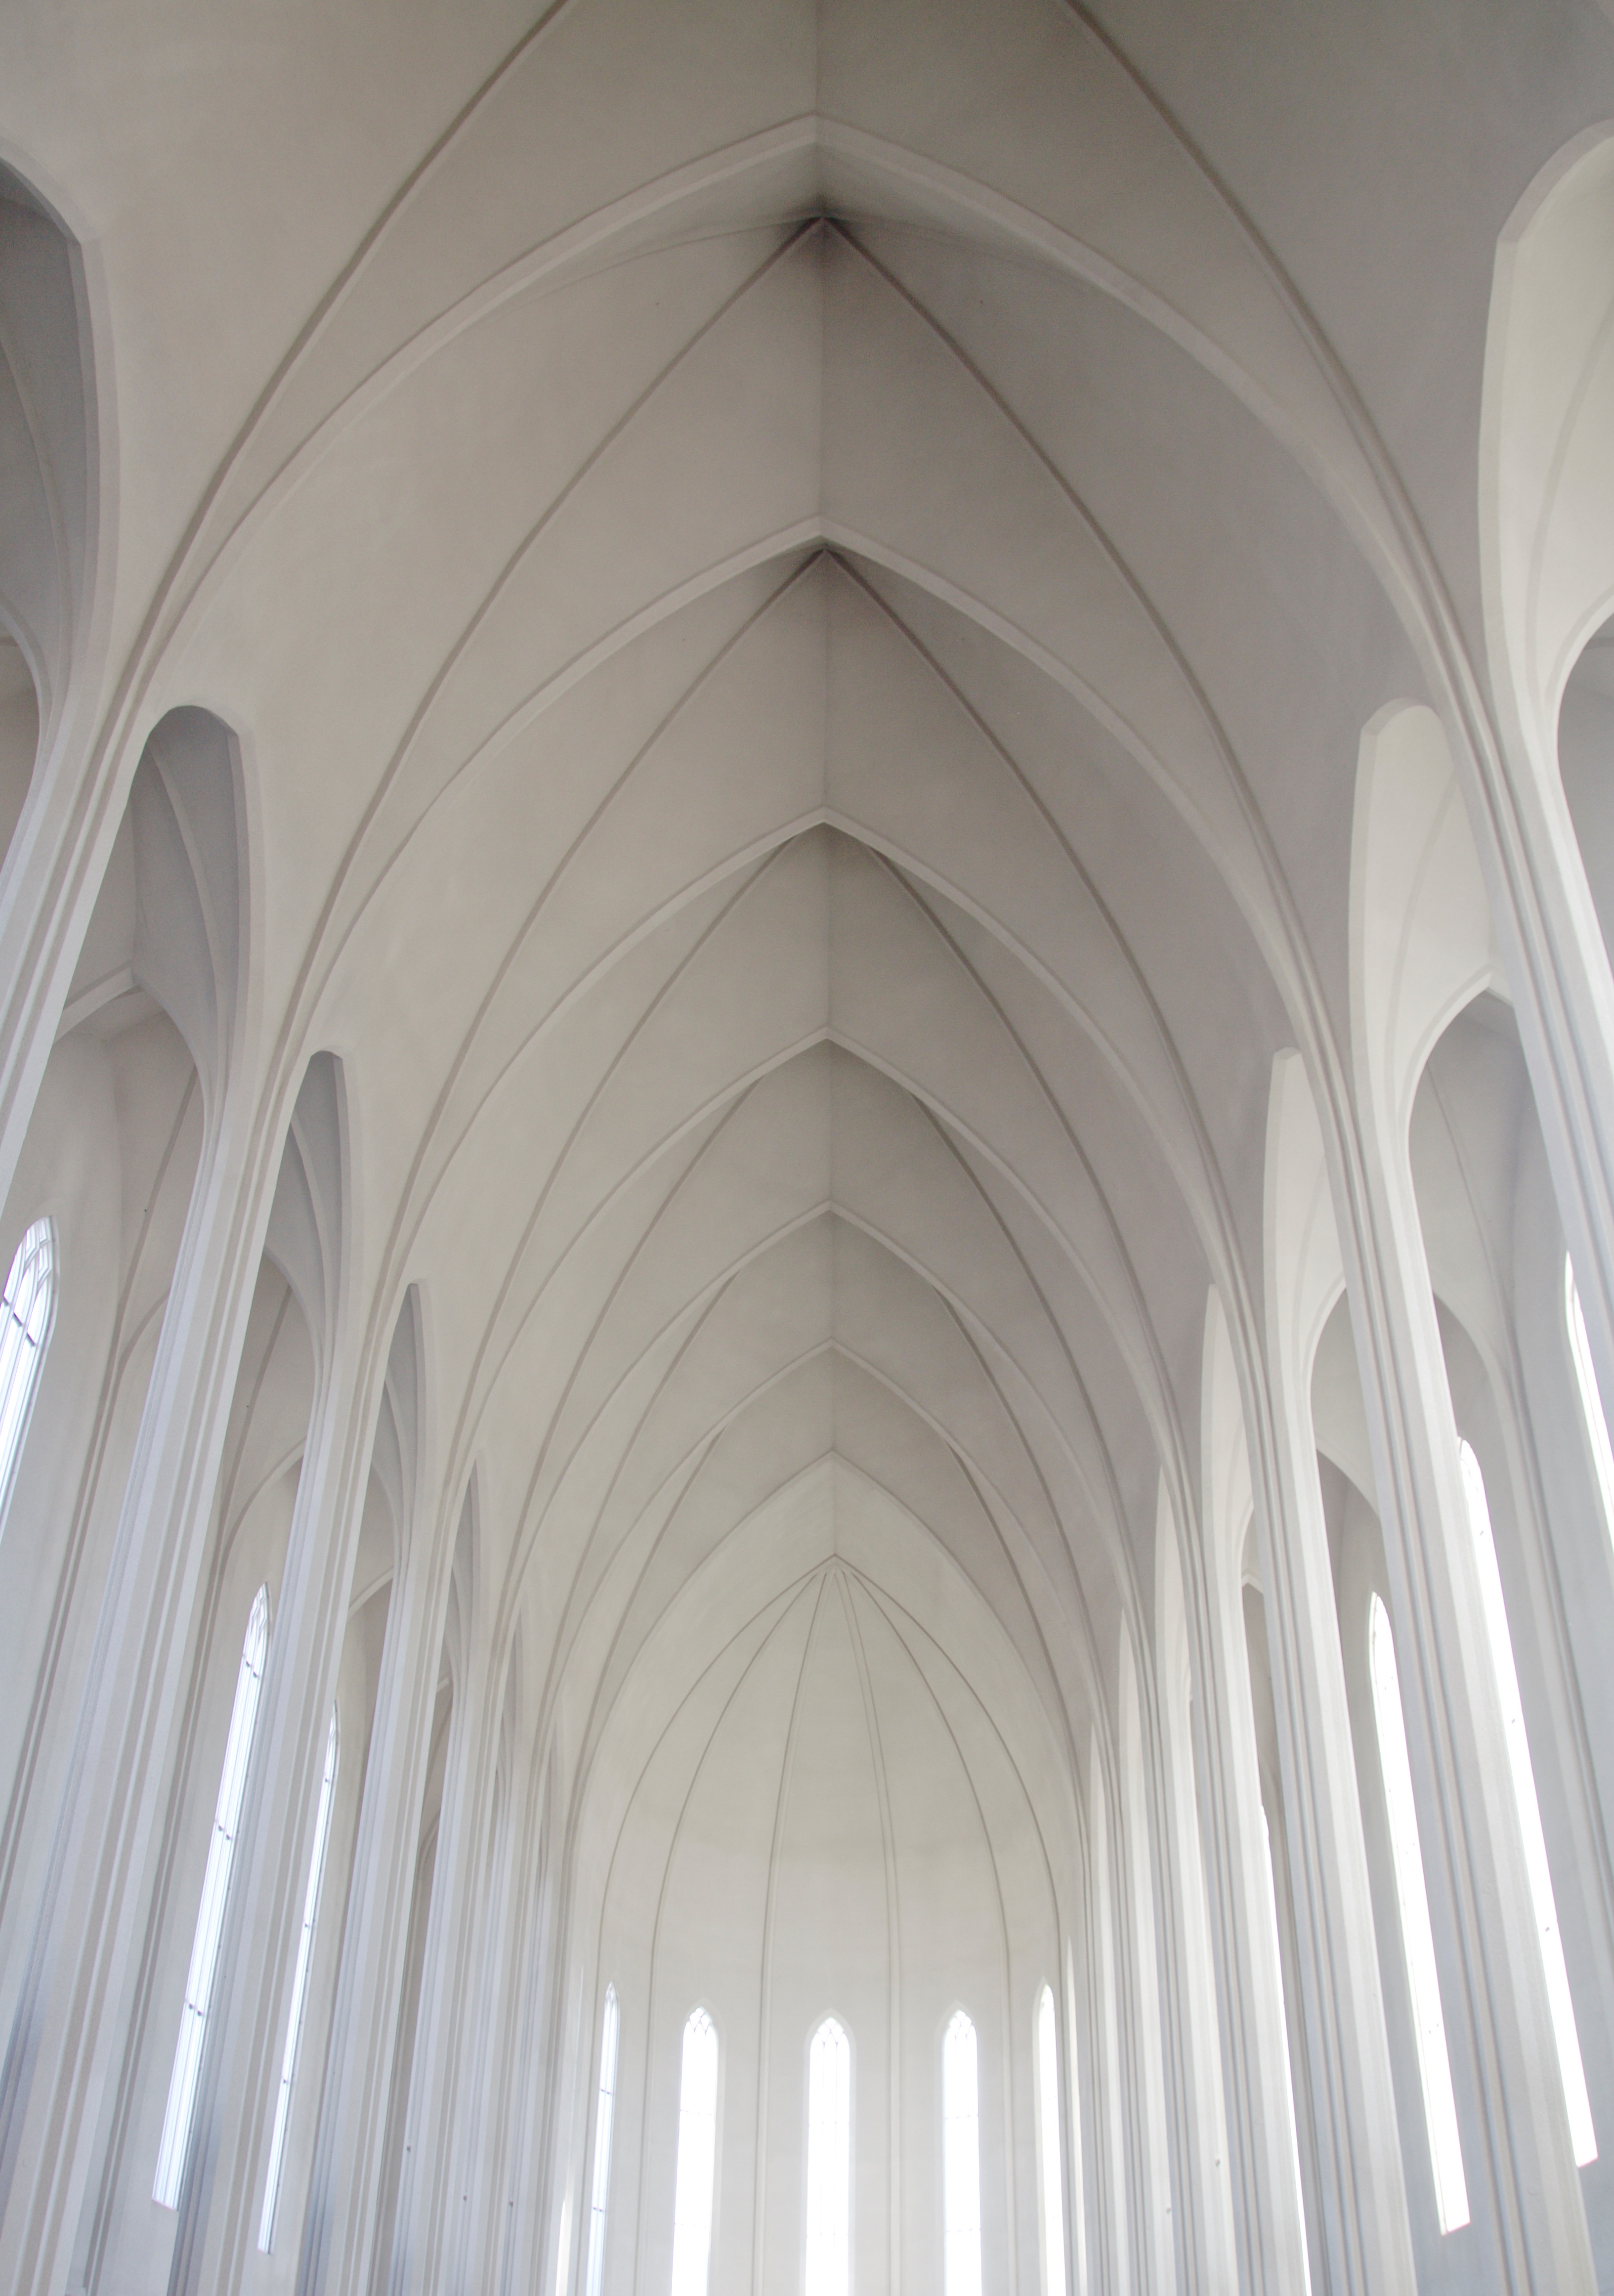
architecture, structure, building, arch, ceiling, column, cathedral, chapel, place of worship, interior design, aisle, symmetry, vault, daylighting